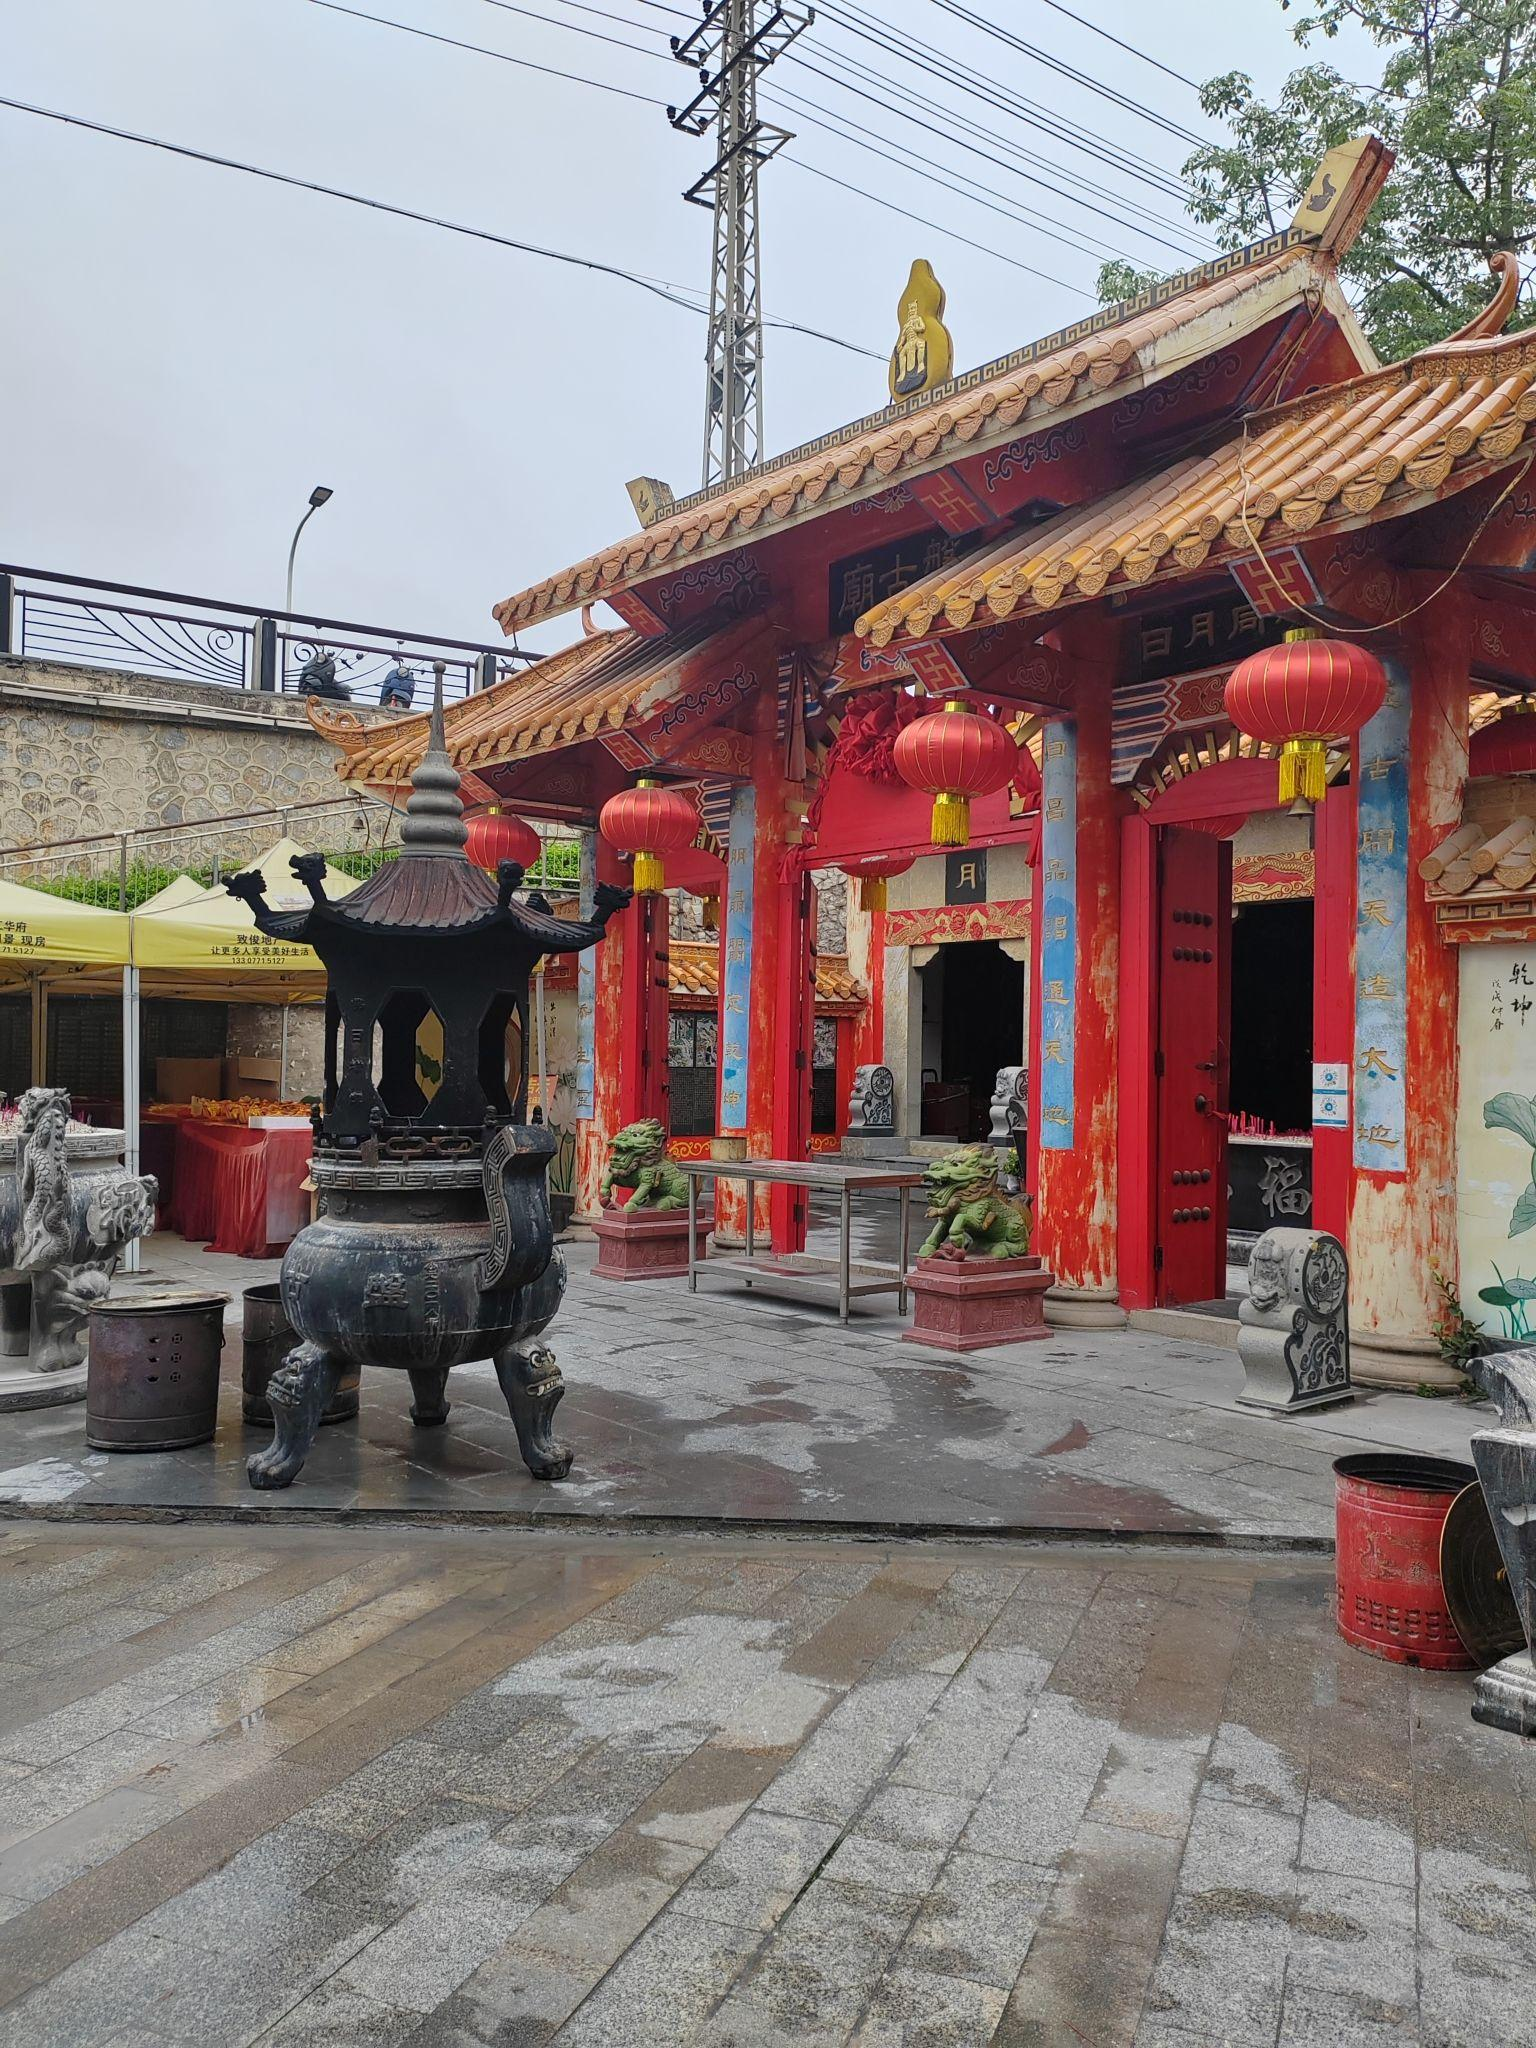
地标名称：盘古庙
所在城市：南宁市·青秀区